Uchita Station

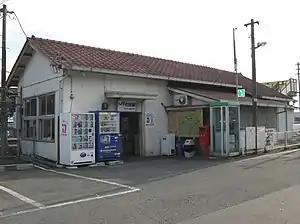
Uchita Station, September 2008

Uchita Station is served by the Wakayama Line, and is located 69.8 kilometers from the terminus of the line at Ōji Station.